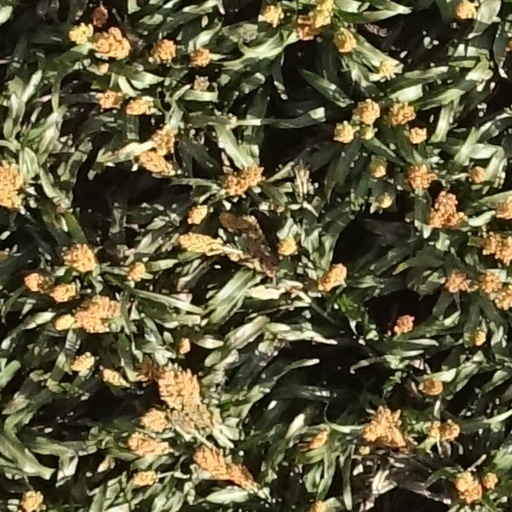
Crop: sorghum